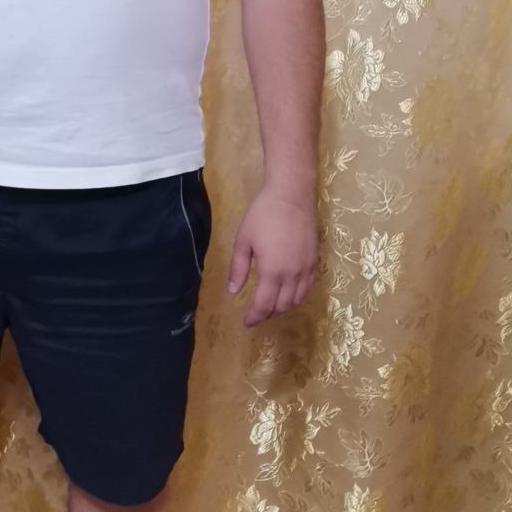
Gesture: no_gesture